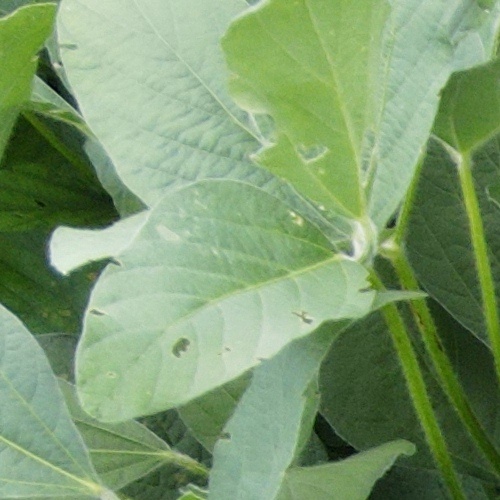
Label: Caterpillar